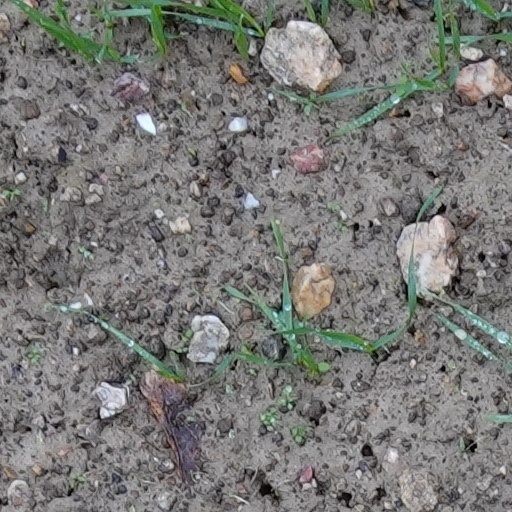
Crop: wheat